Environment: lab
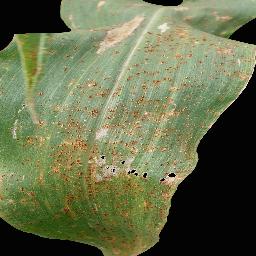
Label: common_rust